Biljana Plavšić

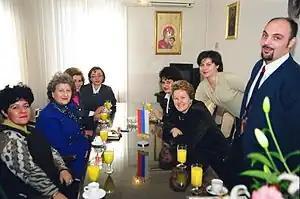
Plavšić and other Bosnian Serb women leaders in Banja Luka

Plavšić declared that "six million Serbs can die so that the remaining six million can live in freedom" and considered the ethnic cleansing carried out against non-Serbs during the war to be a "natural phenomenon". In July 1993, in a statement to "Borba", Plavšić reportedly claimed that Bosnian Serbs are ethnically-racially superior to Bosnian Muslims and claimed that: